RoboCop (animated TV series)

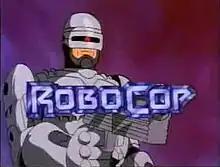
Title card

RoboCop is a 1988 American superhero animated series based on the 1987 movie of the same name. The series was produced by Marvel Productions in association with Orion Pictures Corporation, and was syndicated by New World Television as part of the "Marvel Action Universe" programming block.